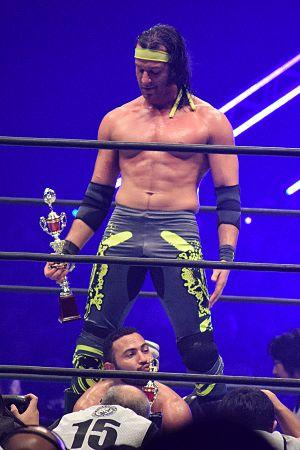
Greg Marasciulo, né le 30 mars 1987 à Mount Sinai, est un catcheur américain. Il travaille actuellement à la All Elite Wrestling sous le nom de Trent Baretta.
Chaos est un clan de catcheurs apparaissant principalement à la New Japan Pro Wrestling, une fédération de catch japonaise. Le groupe a été formé le 23 avril 2009, après que presque tous les membres de groupe Great Bash Heel se soient retournés contre leur leader Togi Makabe pour ensuite se réunir avec un nouveau leader, Shinsuke Nakamura. Peu de temps après, le nouveau groupe fut nommé Chaos. Shinsuke Nakamura en est le leader et son objectif commun est de ressusciter le style fort, qui selon lui a été abandonné après les départ de Antonio Inoki et Shinya Hashimoto. En tant que leader du Chaos, Shinsuke Nakamura a été l'un des meilleurs lutteurs de la NJPW, remportant le Championnat Poids lourd IWGP et le Championnat Intercontinental IWGP ainsi que le G1 Climax 2011 et la New Japan Cup 2014. Depuis sa création, Chaos a ajouté plusieurs nouveaux membres, notamment Kazuchika Okada qui a remporté le Championnat Poids lourd IWGP à quatre reprises, le G1 Climax en 2012 et 2014 et la New Japan Cup en 2014. Kazuchika Okada est devenu le leader de Chaos après le départ de Shinsuke Nakamura de la NJPW et a même succédé à Hiroshi Tanahashi comme "as" de la promotion, ou étoile supérieure.
John R. Rivera, né le 28 octobre 1982, est un catcheur professionnel cubain, mieux connu sous son nom de ring Rocky Romero.
Roppongi Vice est une équipe de catch composée de Baretta et Rocky Romero. Le duo travaille pour la New Japan Pro Wrestling et la Ring of Honor.